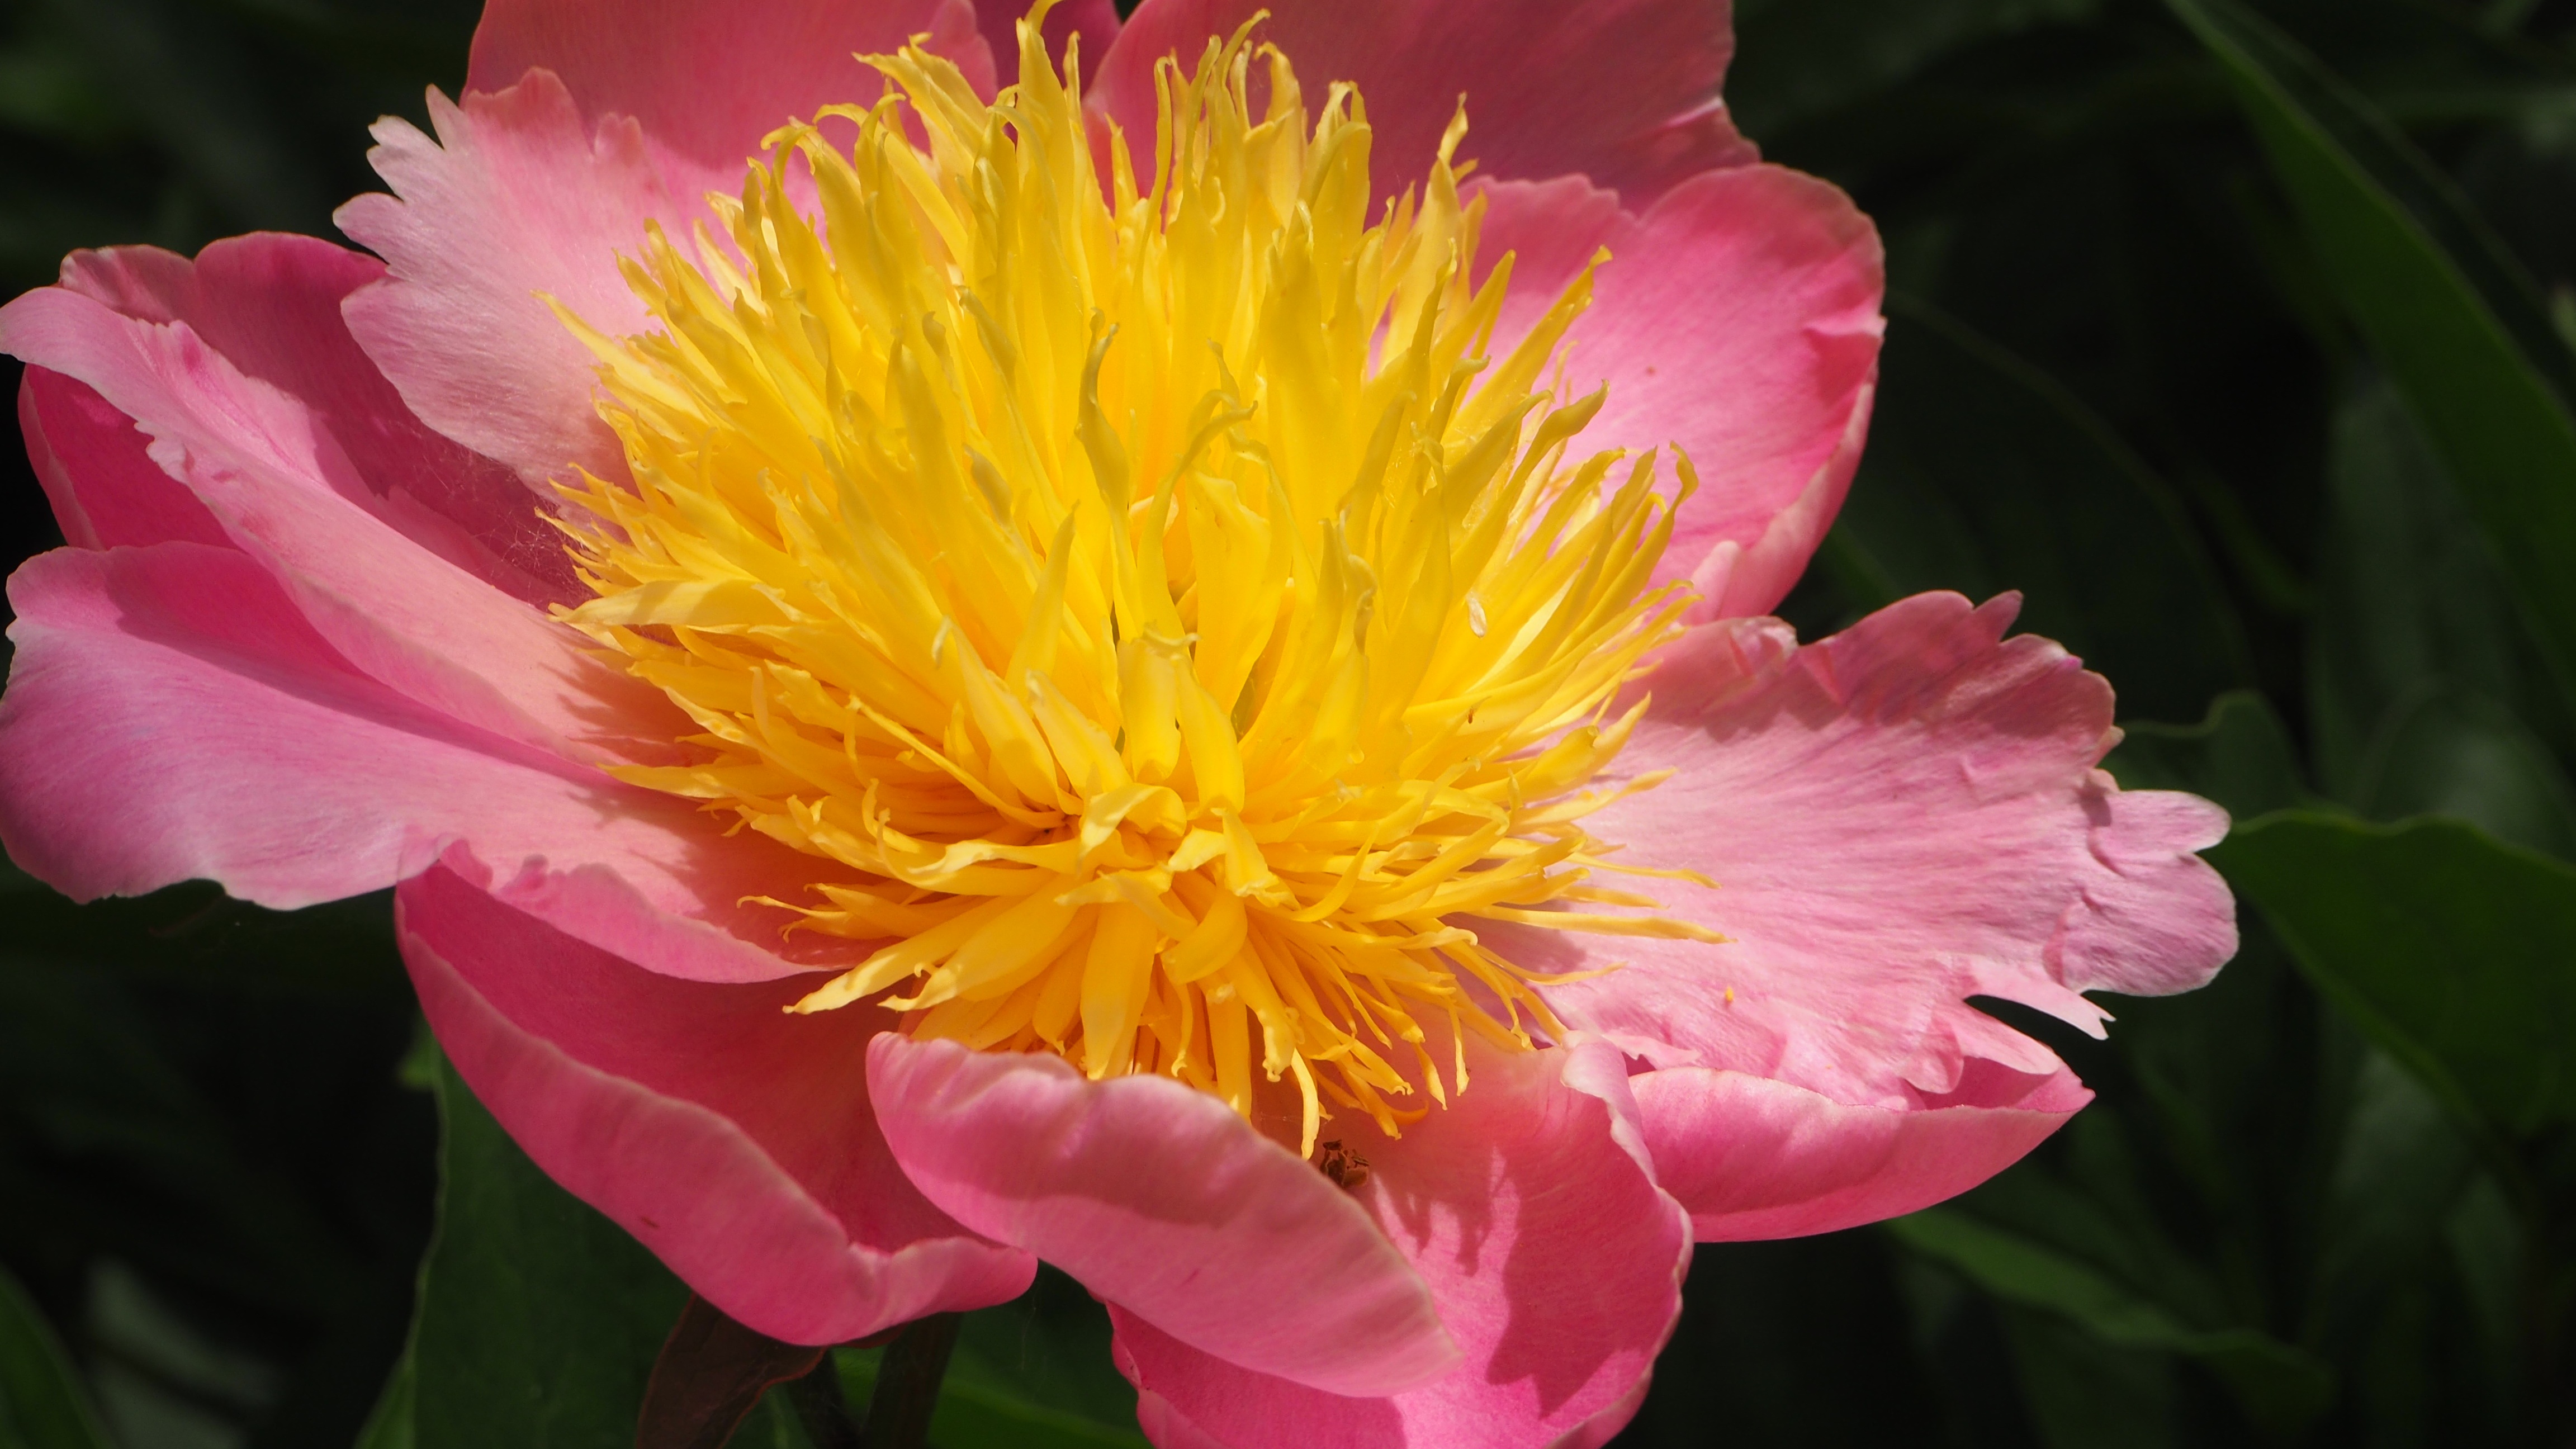
blossom, plant, flower, petal, floral, color, colorful, yellow, pink, flora, colour, bright, vibrant, peony, pink flower, macro photography, yellow center, flowering plant, land plant